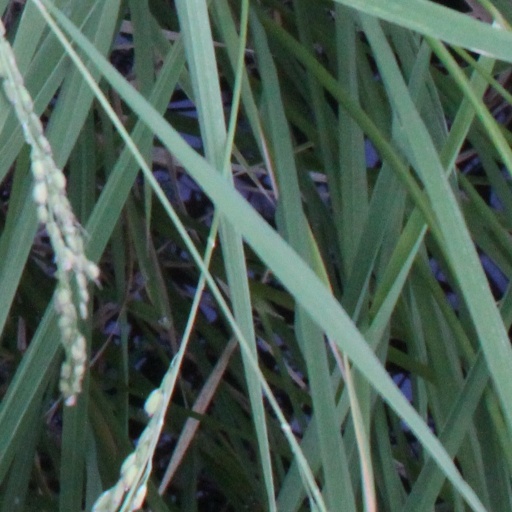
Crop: rice